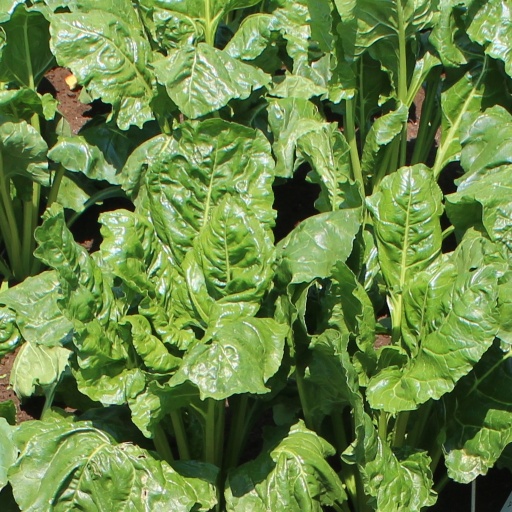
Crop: sugar beet